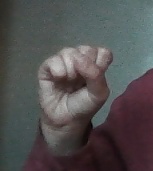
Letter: saad